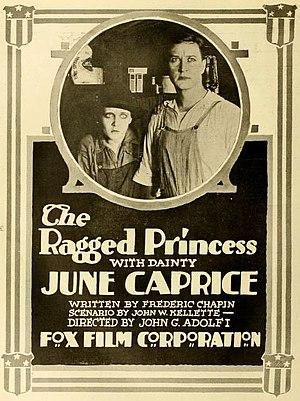
June Caprice est une actrice américaine née le 19 novembre 1895 à Arlington, Massachusetts, décédée le 9 novembre 1936 à Los Angeles.
La Clef des champs est un film américain réalisé par John G. Adolfi et sorti en 1916.